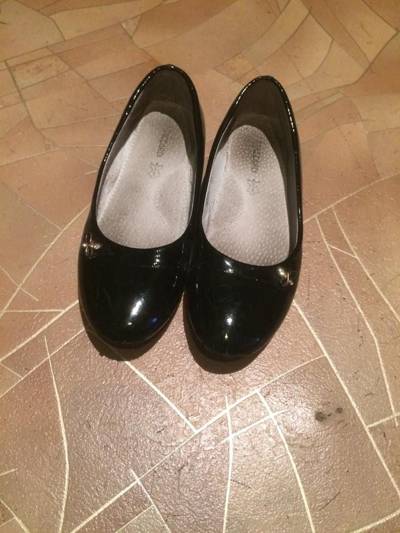
Waste category: shoes